Victoria Harbour (British Columbia)

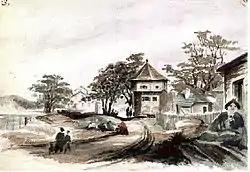
Watercolor painting of the southwest bastion of Fort Victoria with harbour to the left by Sarah Crease (wife of Henry Crease), 8 September 1860

In 1843 James Douglas led the effort to construct an outpost on Vancouver Island for the Hudson's Bay Company. He rejected Esquimalt Harbour due to dense tree growth and chose instead to site Fort Victoria overlooking the Victoria Harbour (at a location that is about 1 block east of today's Wharf Street).